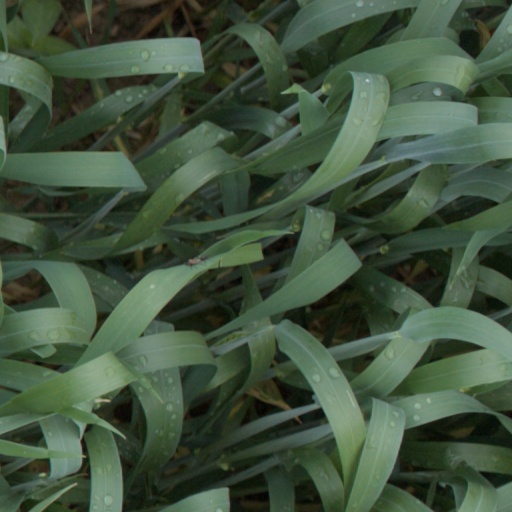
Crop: wheat